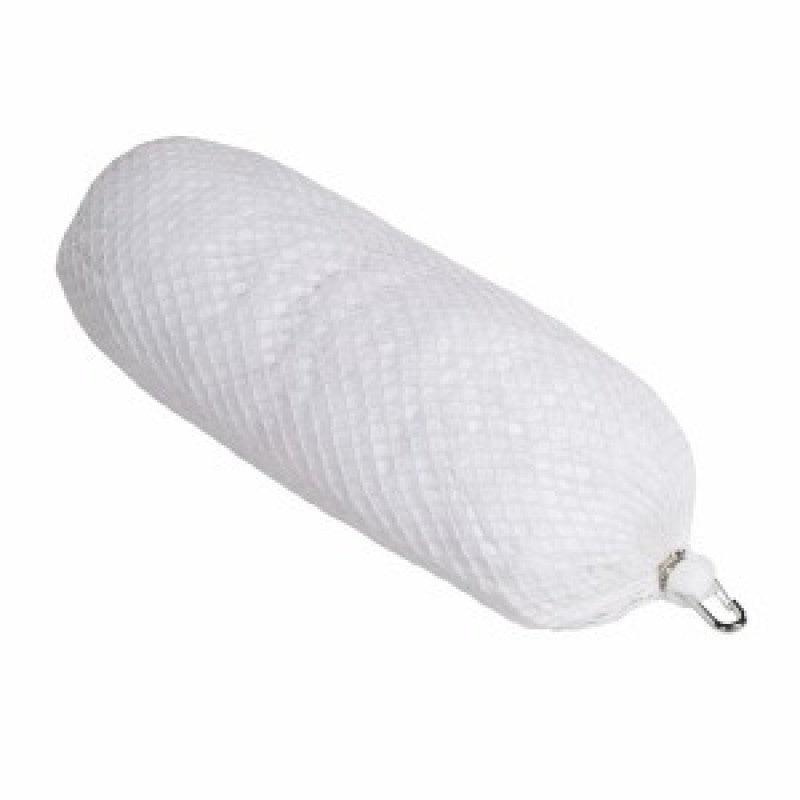
8" x 18" Oil Only Bilge Boom
All our marine booms are non-linting and come complete with end rings, snaps and a strong rope running the length of the boom. Booms are available in oil-only white and blue. Land booms are available in universal gray and yellow hazmat.s
Brand: CTRL + Z
Category: Vehicles & Parts > Vehicle Parts & Accessories > Vehicle Safety & Security > Watercraft Safety Equipment > Emergency Marine Flares